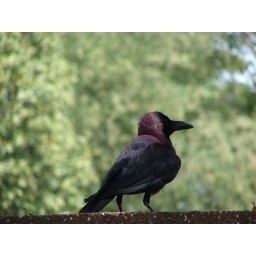
The crow in the picture is sitting on the boundary wall of a &amp;quot;Girl's Hostel&amp;quot;.